Demeter

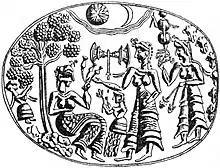
Drawing of a gold ring found at Mycenae showing a seated goddess bearing three poppy seedcases

In central Greece Demeter was known as Amphictyonis (of the dwellers-round), in a cult of the goddess at Anthele near Thermopylae (hot gates). She was the patron goddess of an ancient Amphictyony. Thermopylae is the place of hot springs considered to be entrances to Hades, since Demeter was a chthonic goddess in the older local cults.